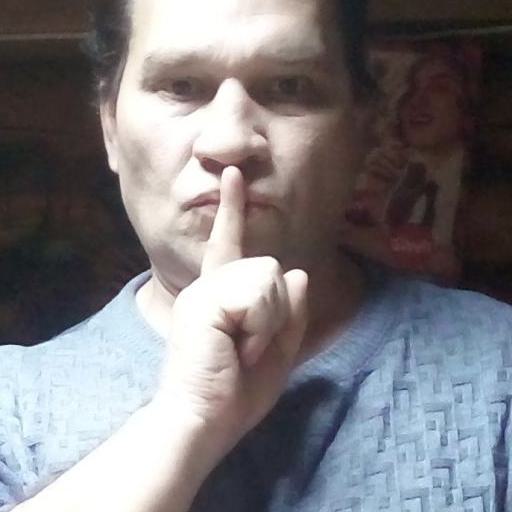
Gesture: mute